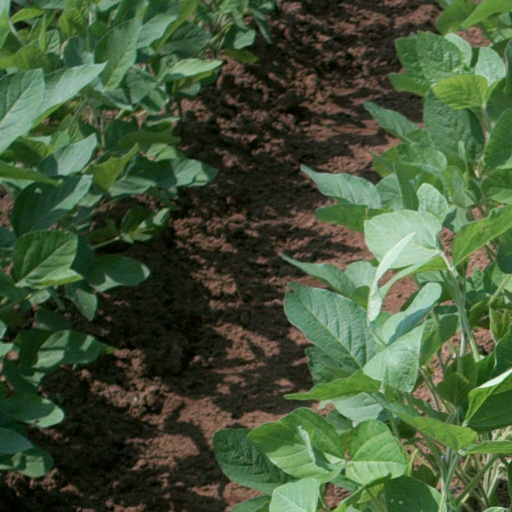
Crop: soybean